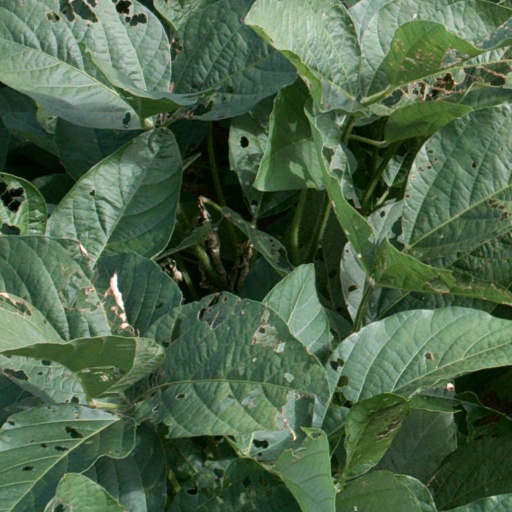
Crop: soybean